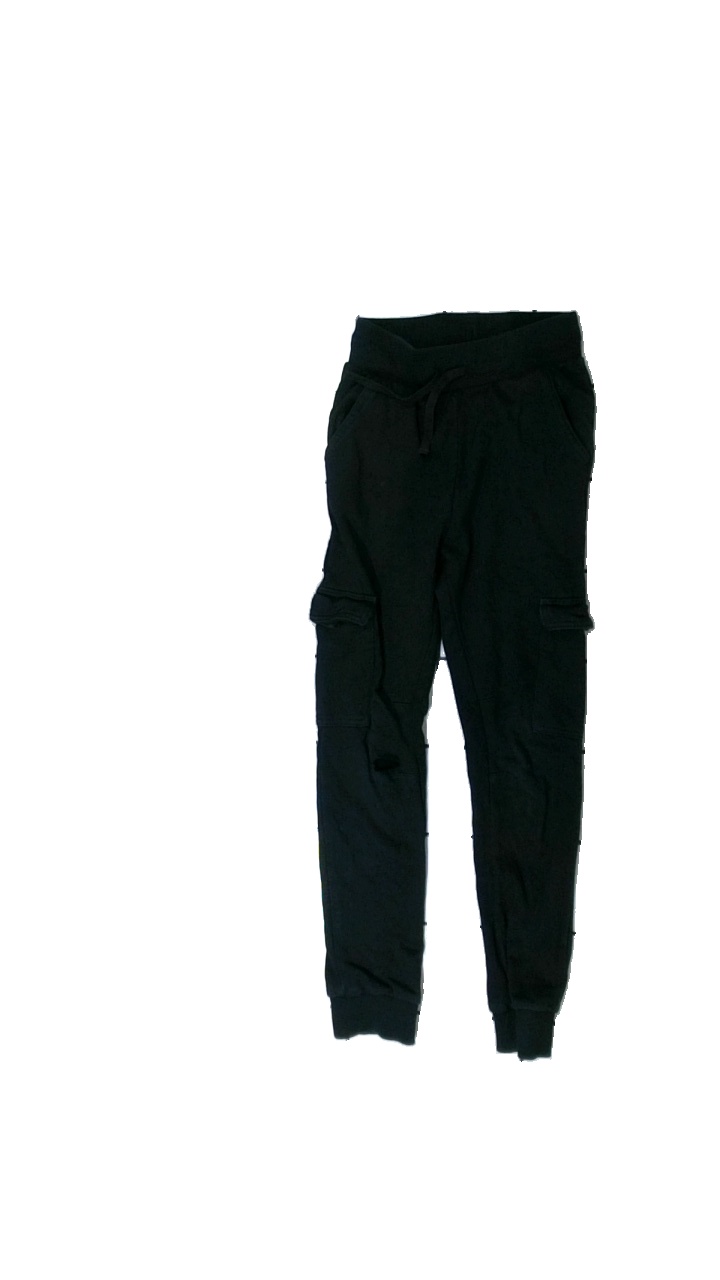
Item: Trousers (Children)
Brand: Mywear (ica)
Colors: Black
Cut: Regular
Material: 100% cotton
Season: All
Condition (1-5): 1
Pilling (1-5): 3
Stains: Minor
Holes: Major
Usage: Recycle
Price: <50